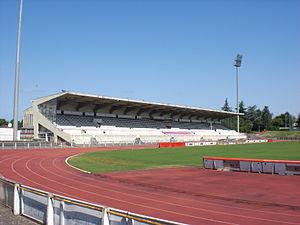
Tribune honneur du Stade Maurice Boyau.
La saison 2012-2013 de l'Union sportive dacquoise est la neuvième saison du club landais en seconde division du championnat de France, la quatrième consécutive depuis son retour au sein de l'antichambre de l'élite du rugby à XV français.
La saison 2013-2014 de l'Union sportive dacquoise est la dixième saison du club landais en seconde division du championnat de France, la cinquième consécutive depuis son retour au sein de l'antichambre de l'élite du rugby à XV français. Cette saison est la seconde consécutive à lutter pour le maintien en division professionnelle.
La saison 2014-2015 de l'Union sportive dacquoise est la onzième saison du club landais en seconde division du championnat de France, la sixième consécutive depuis son retour au sein de l'antichambre de l'élite du rugby à XV français. Cette saison est la troisième consécutive à lutter pour le maintien en division professionnelle.
L'Union sportive dacquoise rugby Landes est un club français de rugby à XV. Basé à Dax dans les Landes, il constitue la section masculine professionnelle de rugby à XV du club omnisports.
La saison 2017-2018 de l'Union sportive dacquoise est la quatorzième saison du club landais en seconde division du championnat de France, la neuvième consécutive depuis son retour au sein de l'antichambre de l'élite du rugby à XV français.
Le stade Maurice-Boyau est un stade omnisports situé à Dax dans le département des Landes.
Dax est une commune du sud-ouest de la France, située dans le département des Landes. Elle appartient à l'ancienne province de Gascogne. C'est une station thermale très fréquentée. Ses habitants sont appelés les Dacquois.